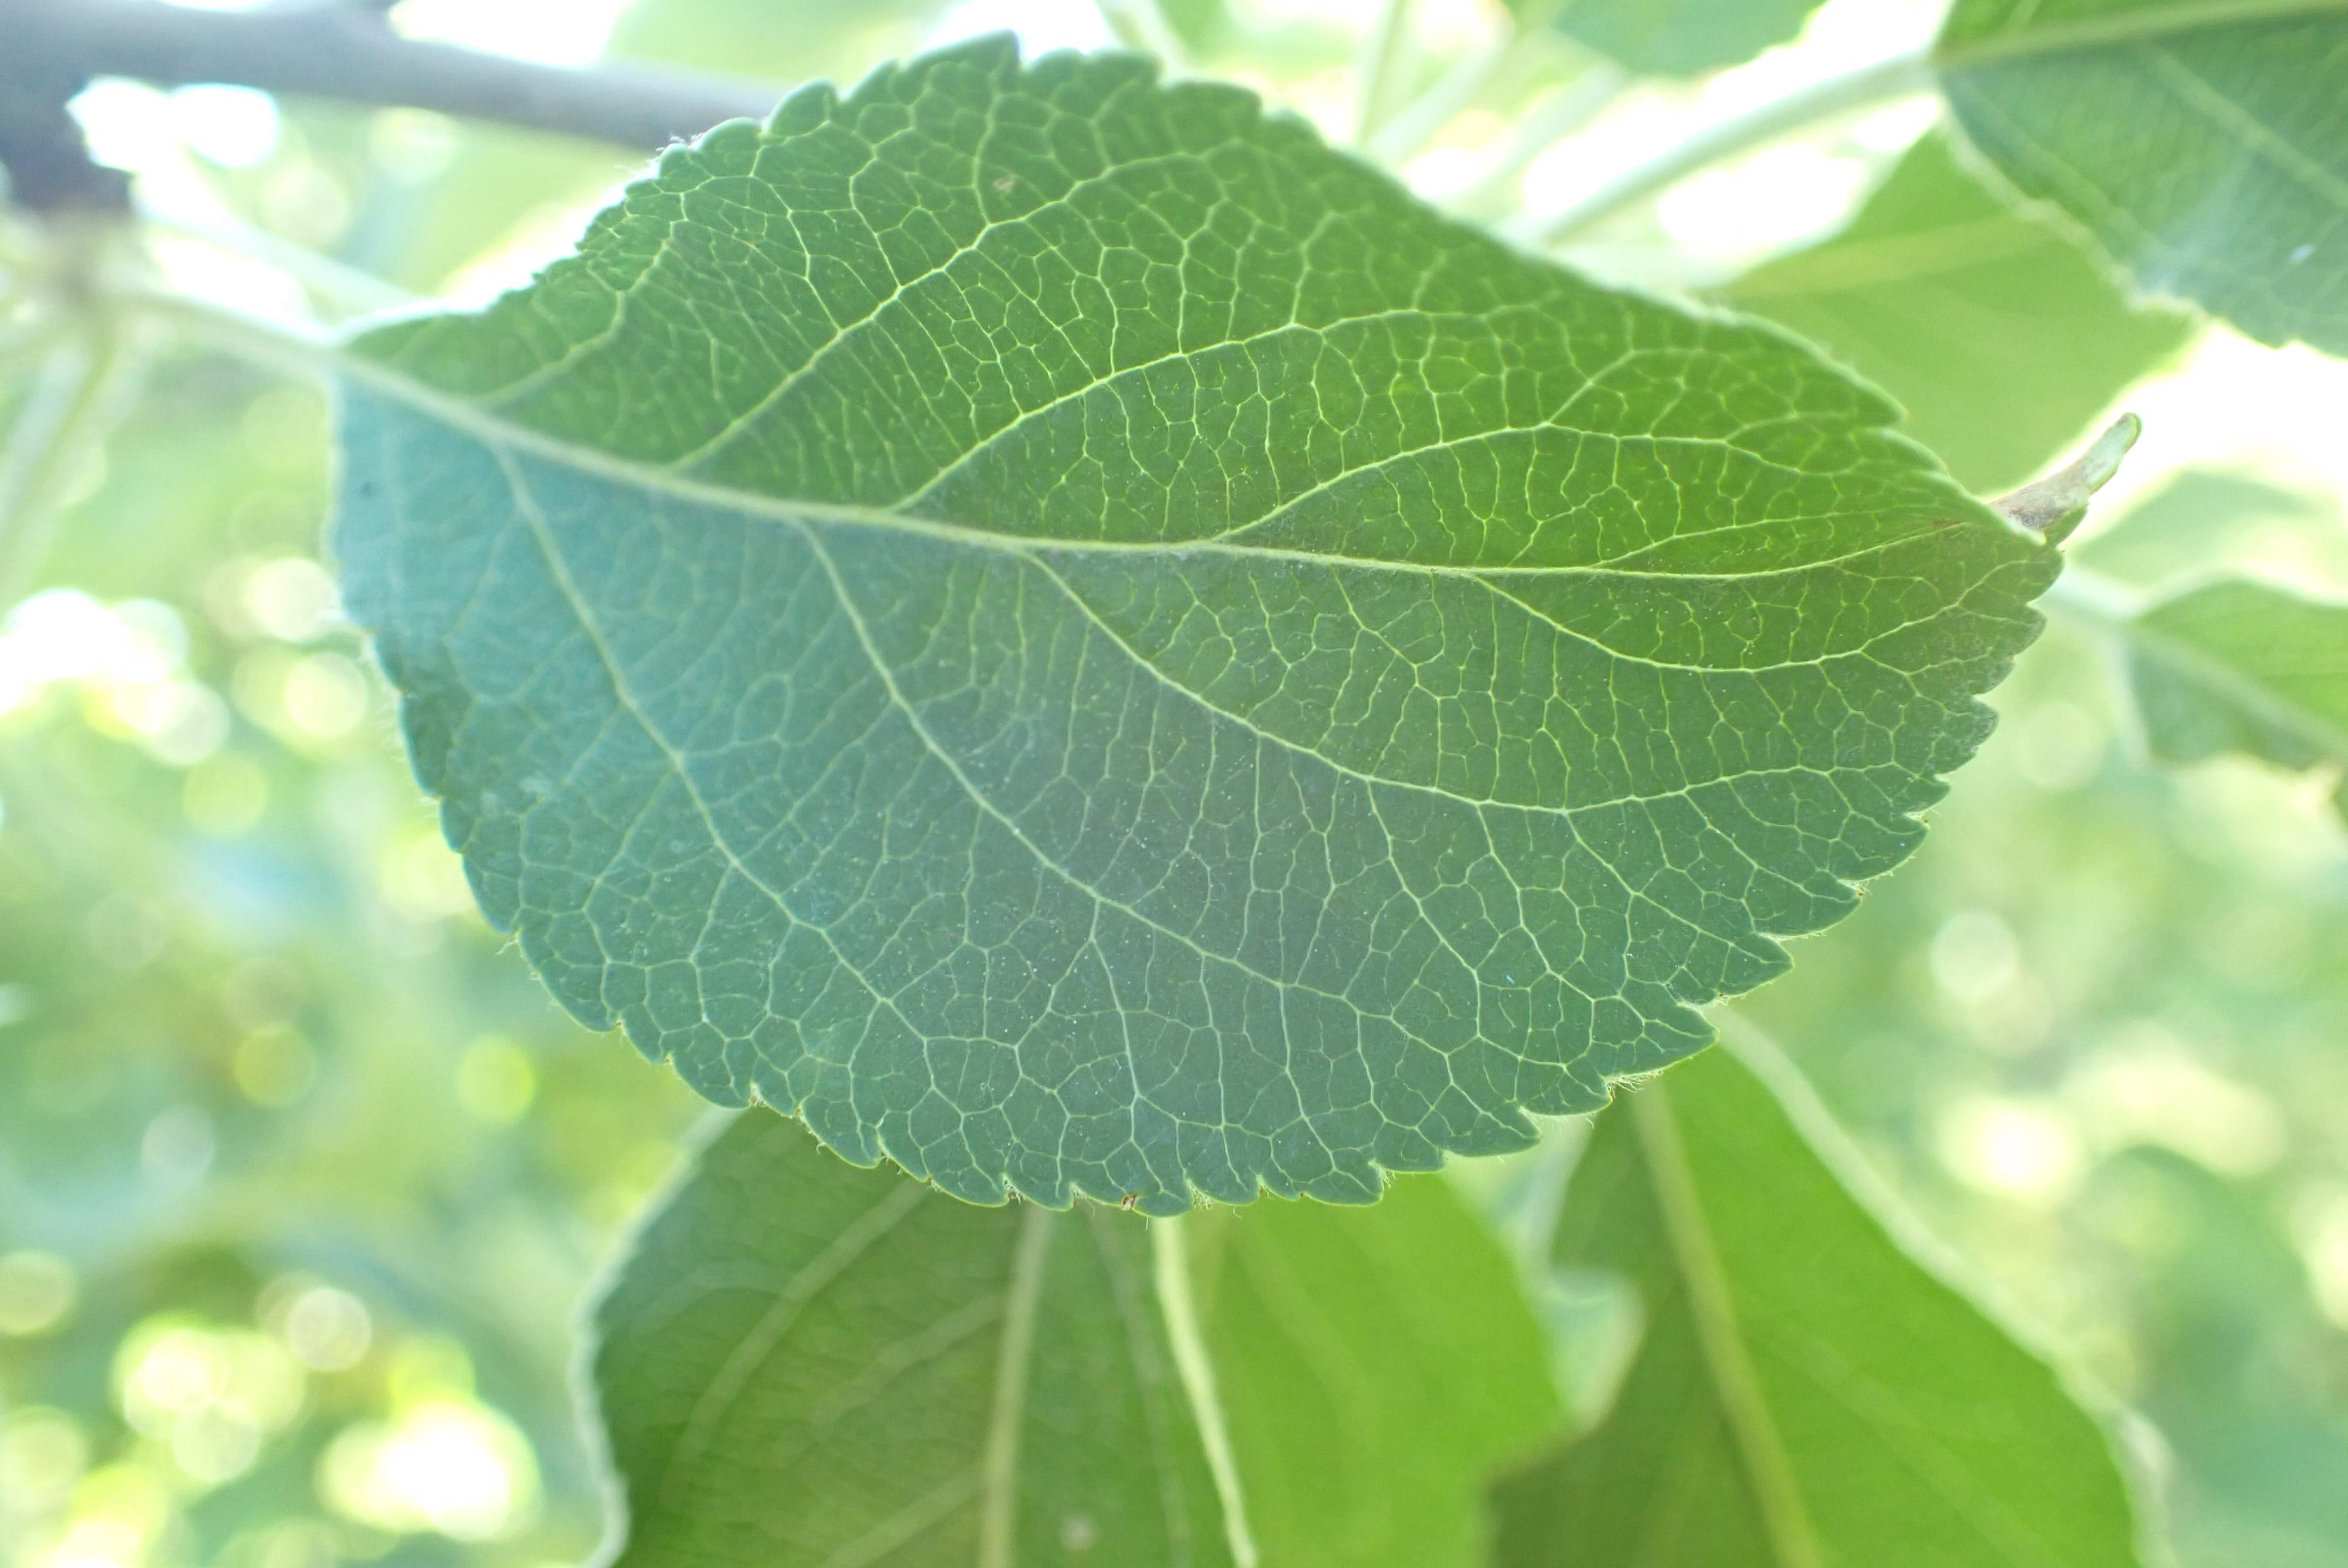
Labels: healthy